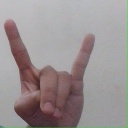
अक्षर: श